2009 FIBA Asia Championship

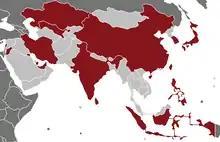
Participating countries

Qualifying was done via the 2008 FIBA Asia Stanković Cup where the champion automatically qualified, and from different FIBA Asia sub-zones. As hosts, China automatically qualified to the championship. In West and Middle Asia, no actual qualifying tournament was done as only a few teams on those sub-zones registered to participate in a qualifying tournament.